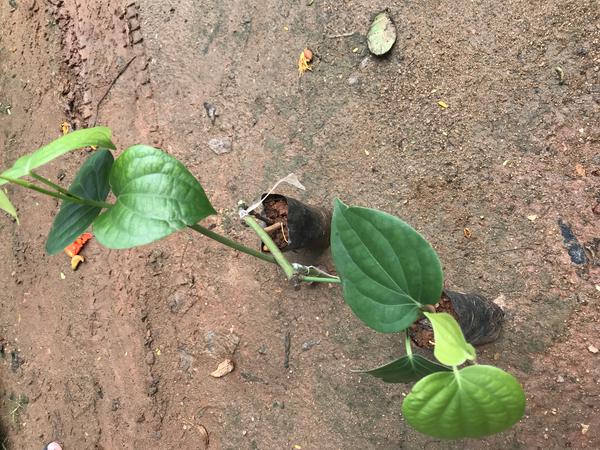
Plant: Pepper